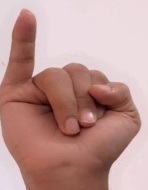
ASL sign: I